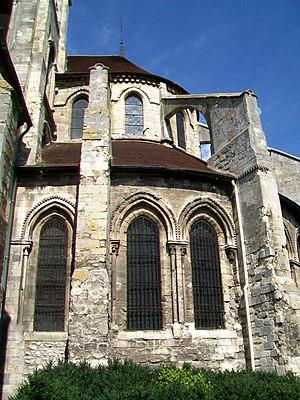
Vue de détail du chœur depuis le sud (jardin de l'église).
L'église Saint-Pierre-Saint-Paul est une église catholique paroissiale située à Gonesse, en France. C'est la plus grande église du pays de France. Elle a été construite entre 1180 et 1305 environ sous trois principales campagnes de travaux, en réutilisant la base et le premier étage d'un clocher roman du second quart du XIIᵉ siècle. Le plan prévoit une nef de huit travées accompagnée de deux bas-côtés ; un chœur composée d'une travée droite et d'une abside en hémicycle ; et un déambulatoire sans chapelles rayonnantes, ce qui est assez rare. L'architecture gothique est très soignée, et les chapiteaux sont d'une grande qualité. Le vaisseau central comporte un triforium ou des galeries ouvertes sur combles sur toute sa longueur. La nef, qui date pour l'essentiel de la période comprise entre 1245 et 1305 environ, répond au parti fixé par l'architecte qui lança la construction du bas-côté nord au début du XIIIᵉ siècle, et sa conception est propre à la première période gothique. Le triforium est néanmoins de style gothique rayonnant, et semble calqué sur la basilique Saint-Denis. L'étage des fenêtres hautes et les voûtes n'ont jamais été exécutés.